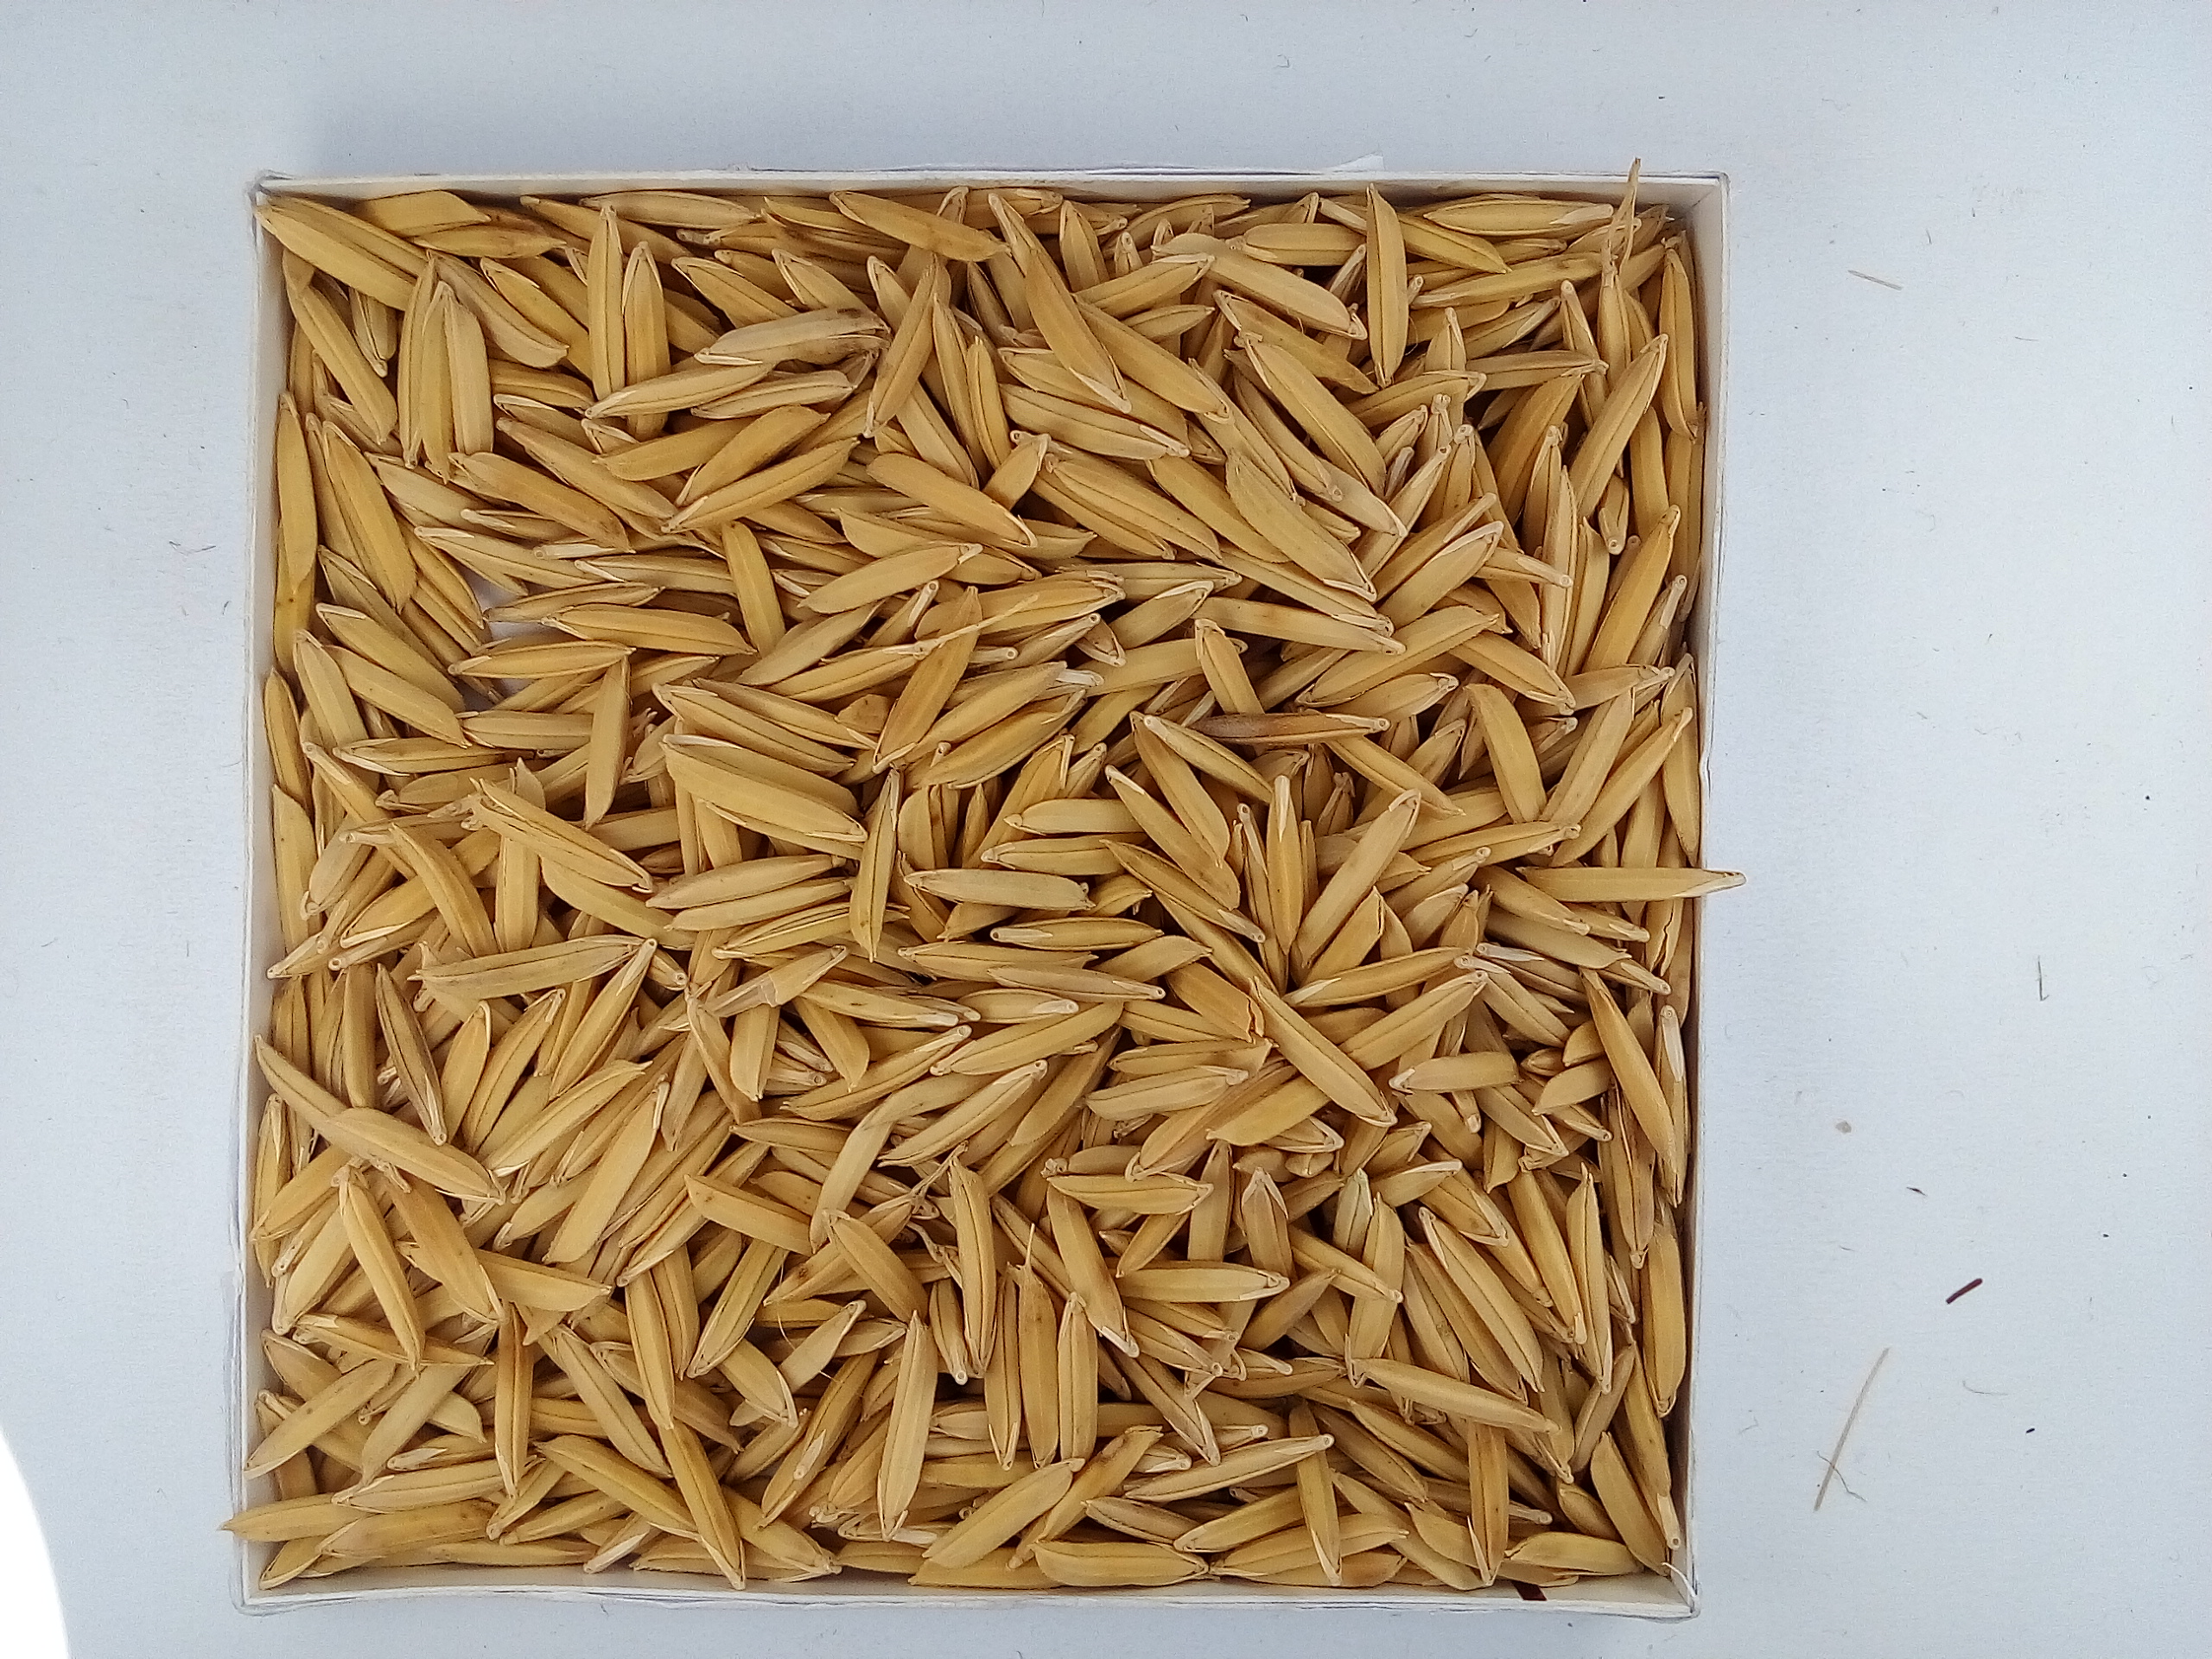
Rice seed variety: Unknown